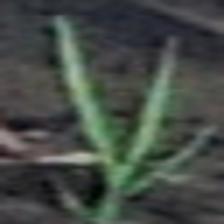
Label: single